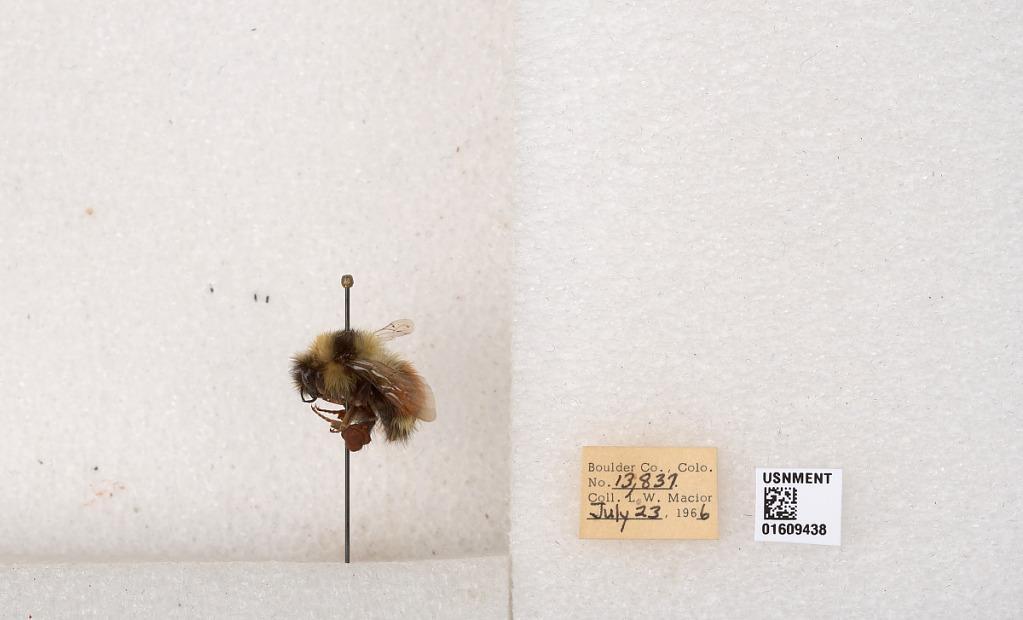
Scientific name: Bombus (Pyrobombus) sylvicola Kirby
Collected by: L. Macior
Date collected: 1966-7-23
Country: United States
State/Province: Colorado
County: Boulder
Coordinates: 40.0263, -105.3